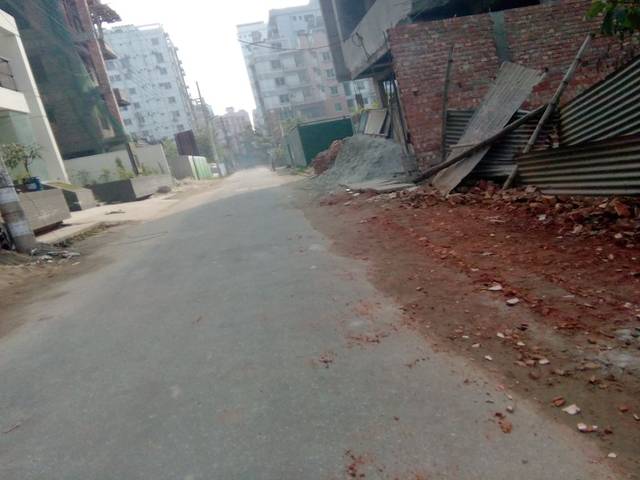
Region: Bangladesh
Coordinates: 23.818, 90.428